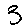
Label: 3